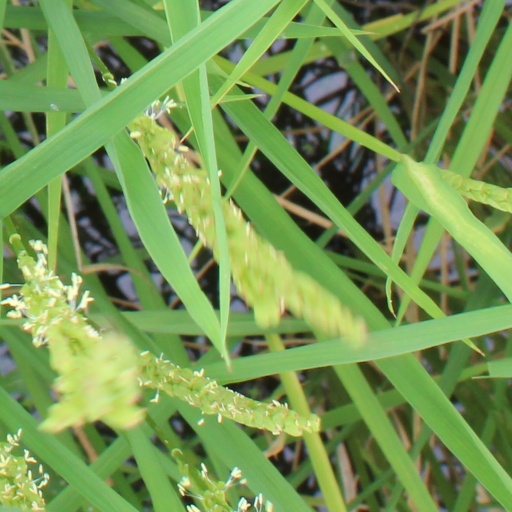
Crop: rice